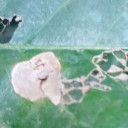
Label: Miner